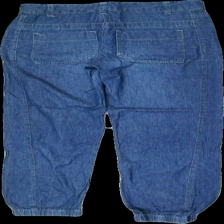
View: back
Type: Jeans
Category: Ladies
Brand: Not in the list
Brand text on label: way
Colors: Blue
Material: 100% cotton
Cut: Regular
Size: M
Season: All
Holes: Major
Damage: hål i skrevet
Damage location: middle center
Damage 2 location: bottom left
Damage 3 location: bottom right
Price range: <50
Recommended usage: Export
Description: blå jeans med hål i skrevet